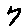
Label: 7